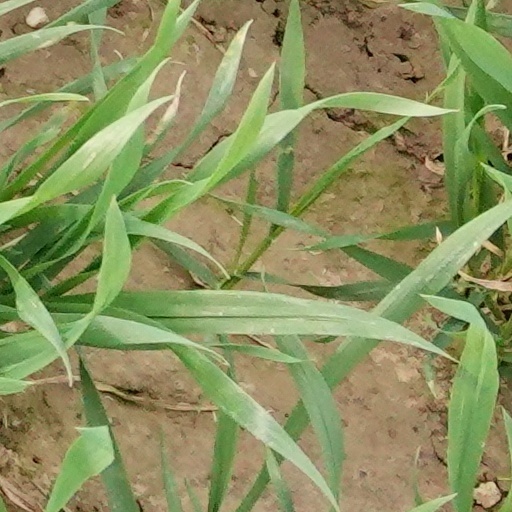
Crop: wheat